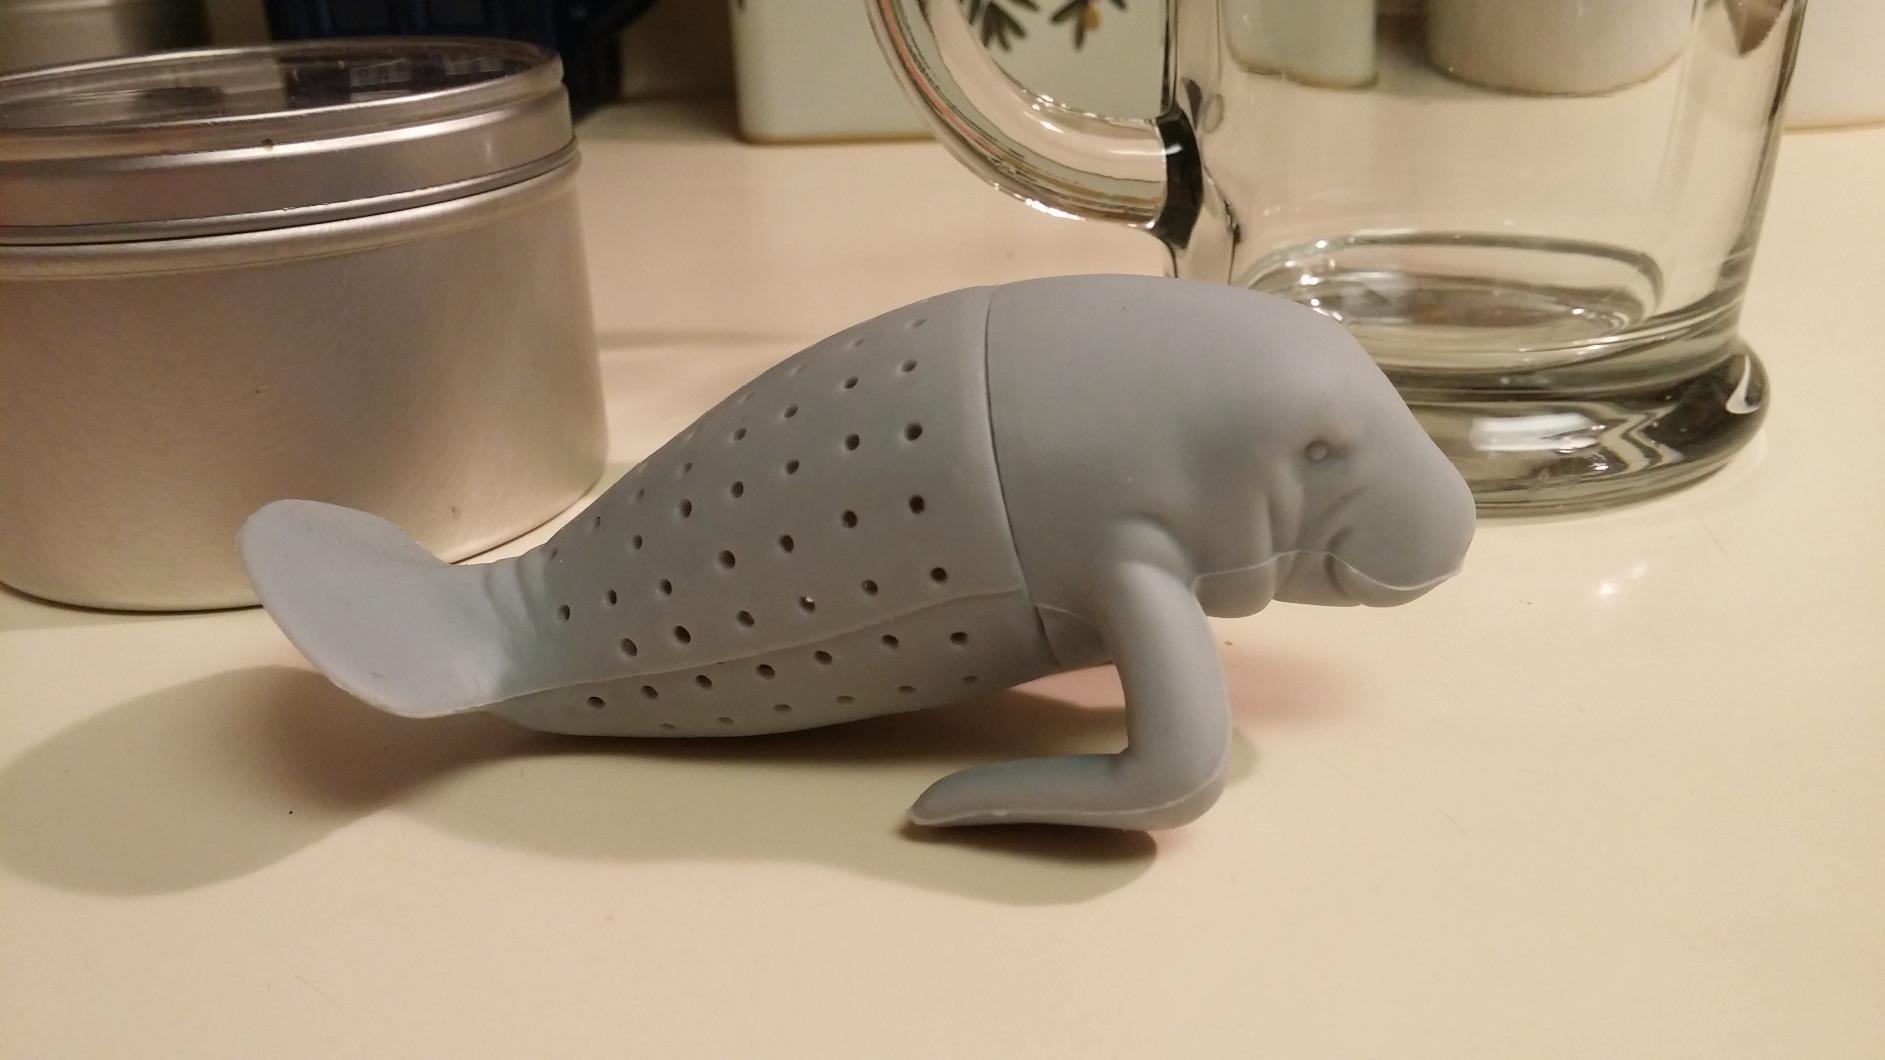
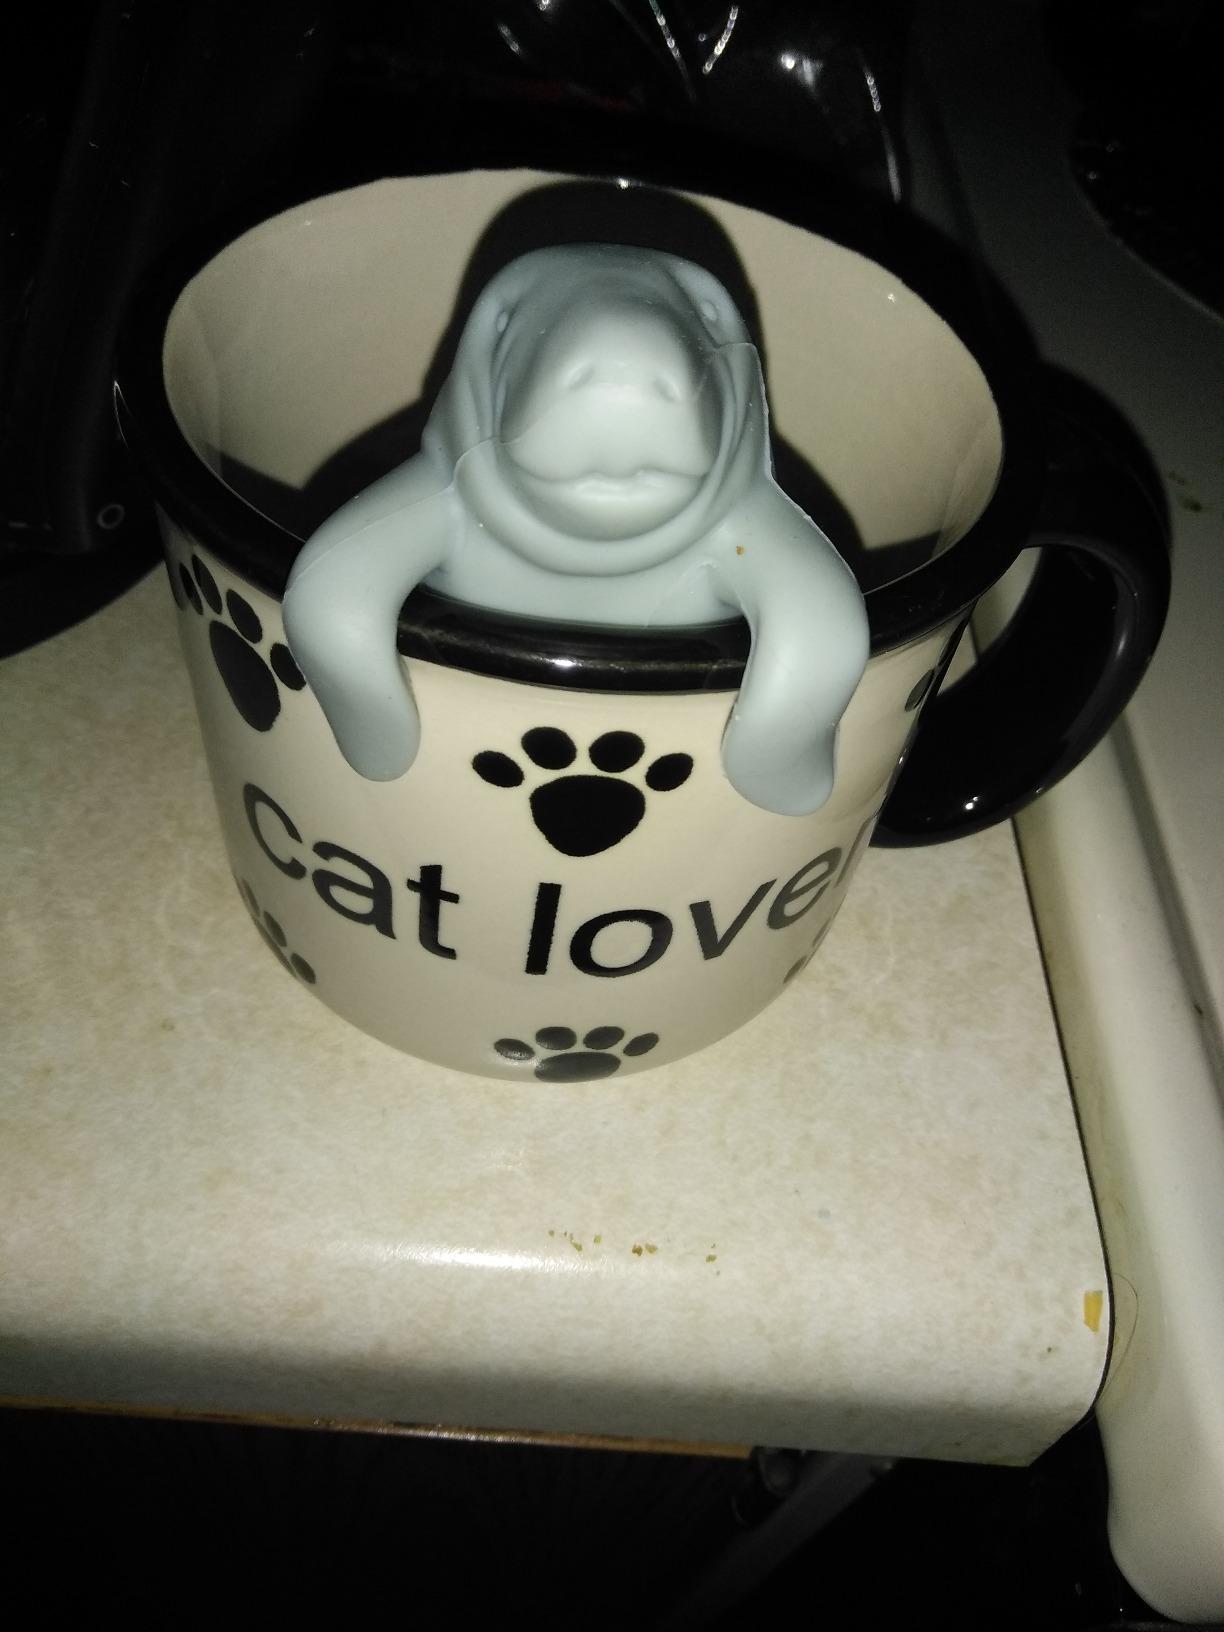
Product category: items_tea
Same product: yes